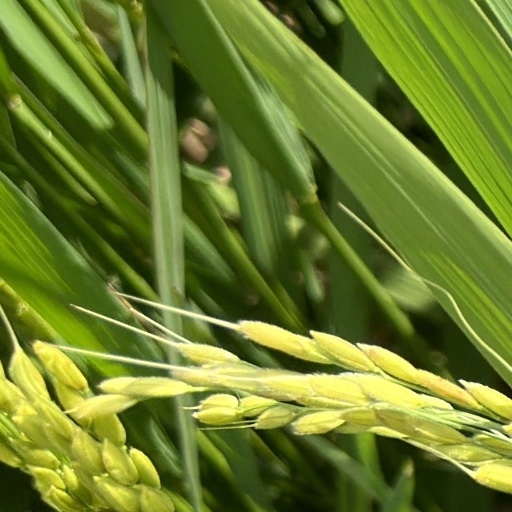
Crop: rice